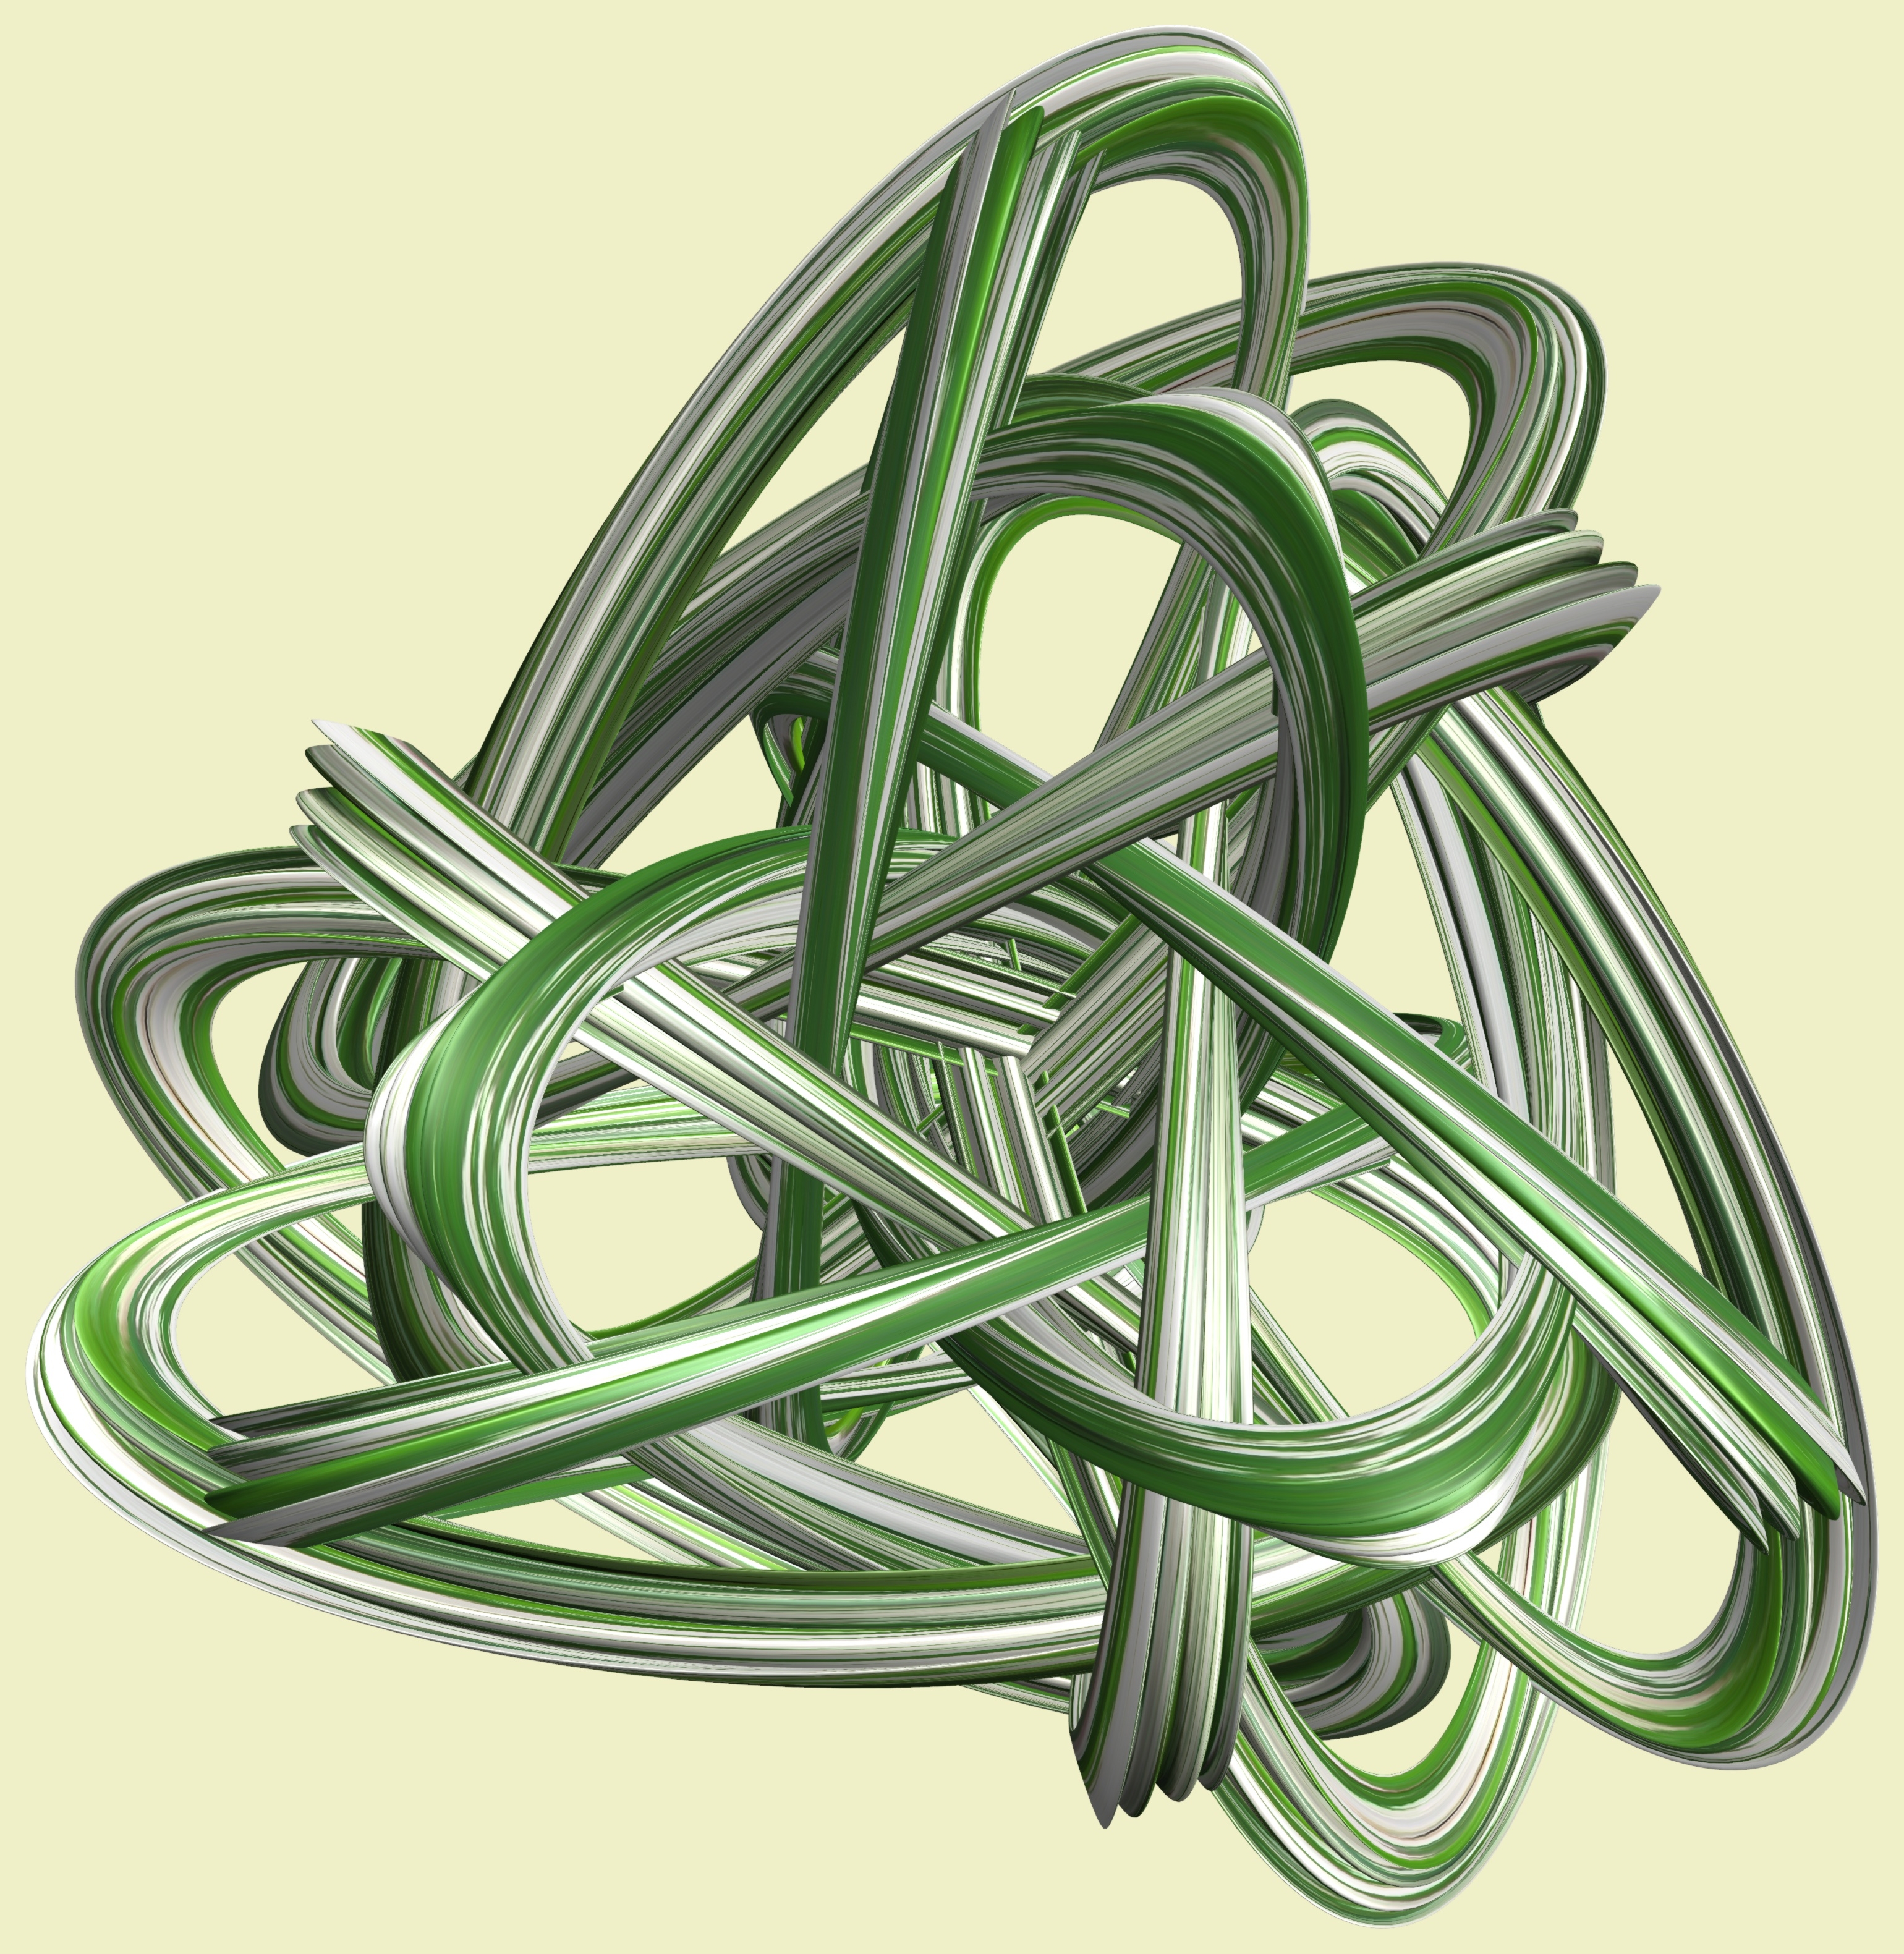
structure, wheel, texture, spiral, pattern, line, green, symbol, circle, font, illustration, design, symmetry, 3d, graphic, iron, knot, torus, mathematica, cg, parametricplot3d, code, program, algorithm, mapping